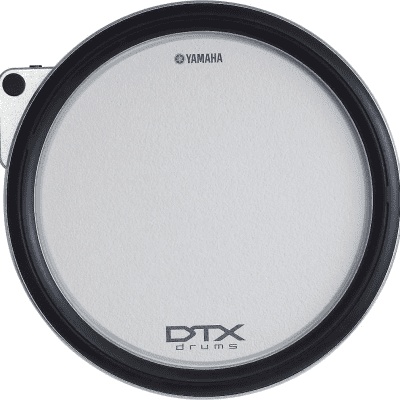
Yamaha XP120SD- 3-Zone 12" Silicone Snare Pad
The new XP120SD is designed to be the most realistic feeling electronic snare drum to date. Yamaha has used a newly designed Textured Cellular Silicone head to achieve this. The head is built by introducing tiny air bubbles into foamed silicone in a proprietary manufacturing process. The results are the XP120SD which has a different stick rebound than a tom. The drum is 12" and 3 zone and ships with a stereo cable to hook it up to your module. This drum is fully compatible with the DTX900 module and the Dtxtreme III module when upgraded to the proper firmware.
Brand: Yamaha
Category: Arts & Entertainment > Hobbies & Creative Arts > Musical Instruments > Percussion > Electronic Drums > Electronic Snare Drums